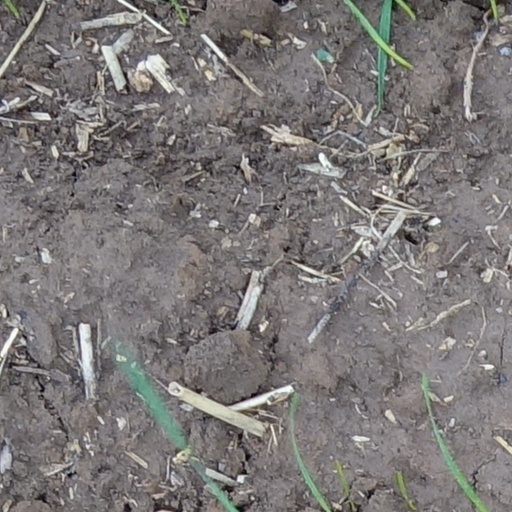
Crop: wheat